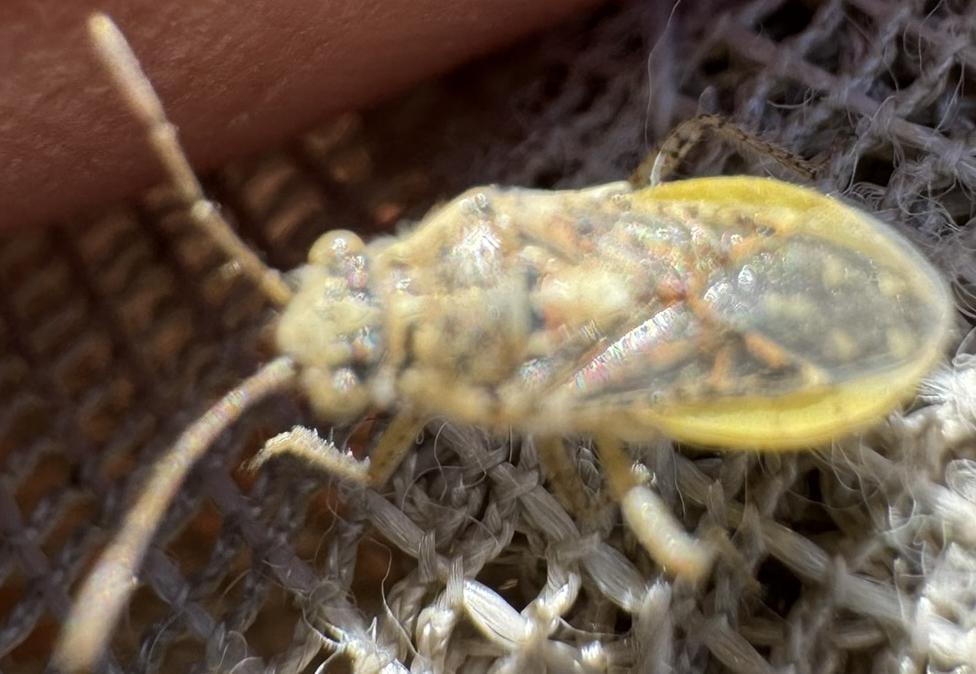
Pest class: predators